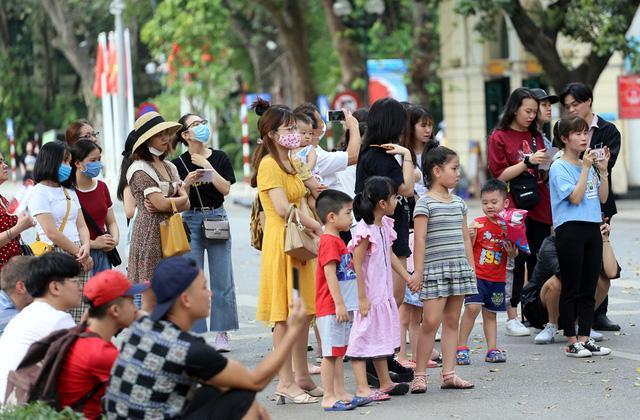
những người đang đứng sử dụng điện thoại để quay phim chụp hình